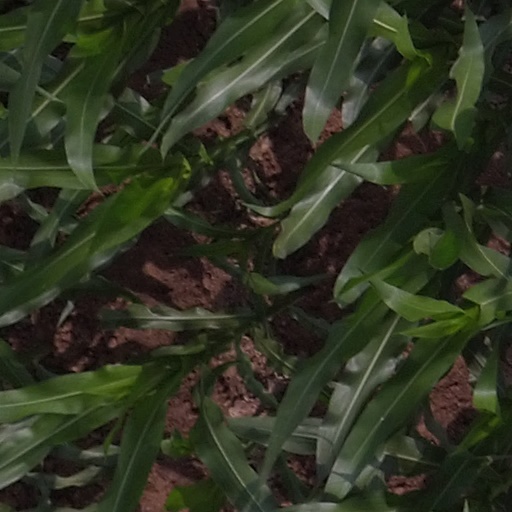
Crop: maize; corn